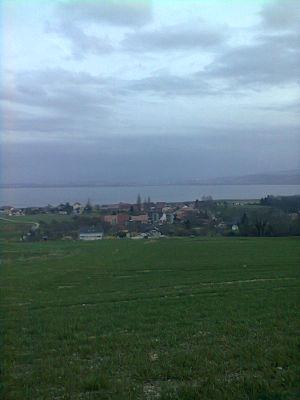
Fresens et lac Neuchâtel
Fresens est une localité de La Grande Béroche et une ancienne commune suisse du canton de Neuchâtel, située dans la région Littoral.